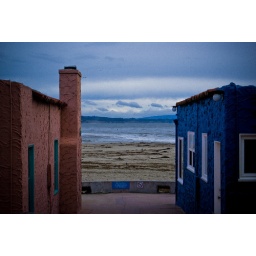
This picture just makes me all nostalgic :) I took this in the cute little beach town of Capitola.